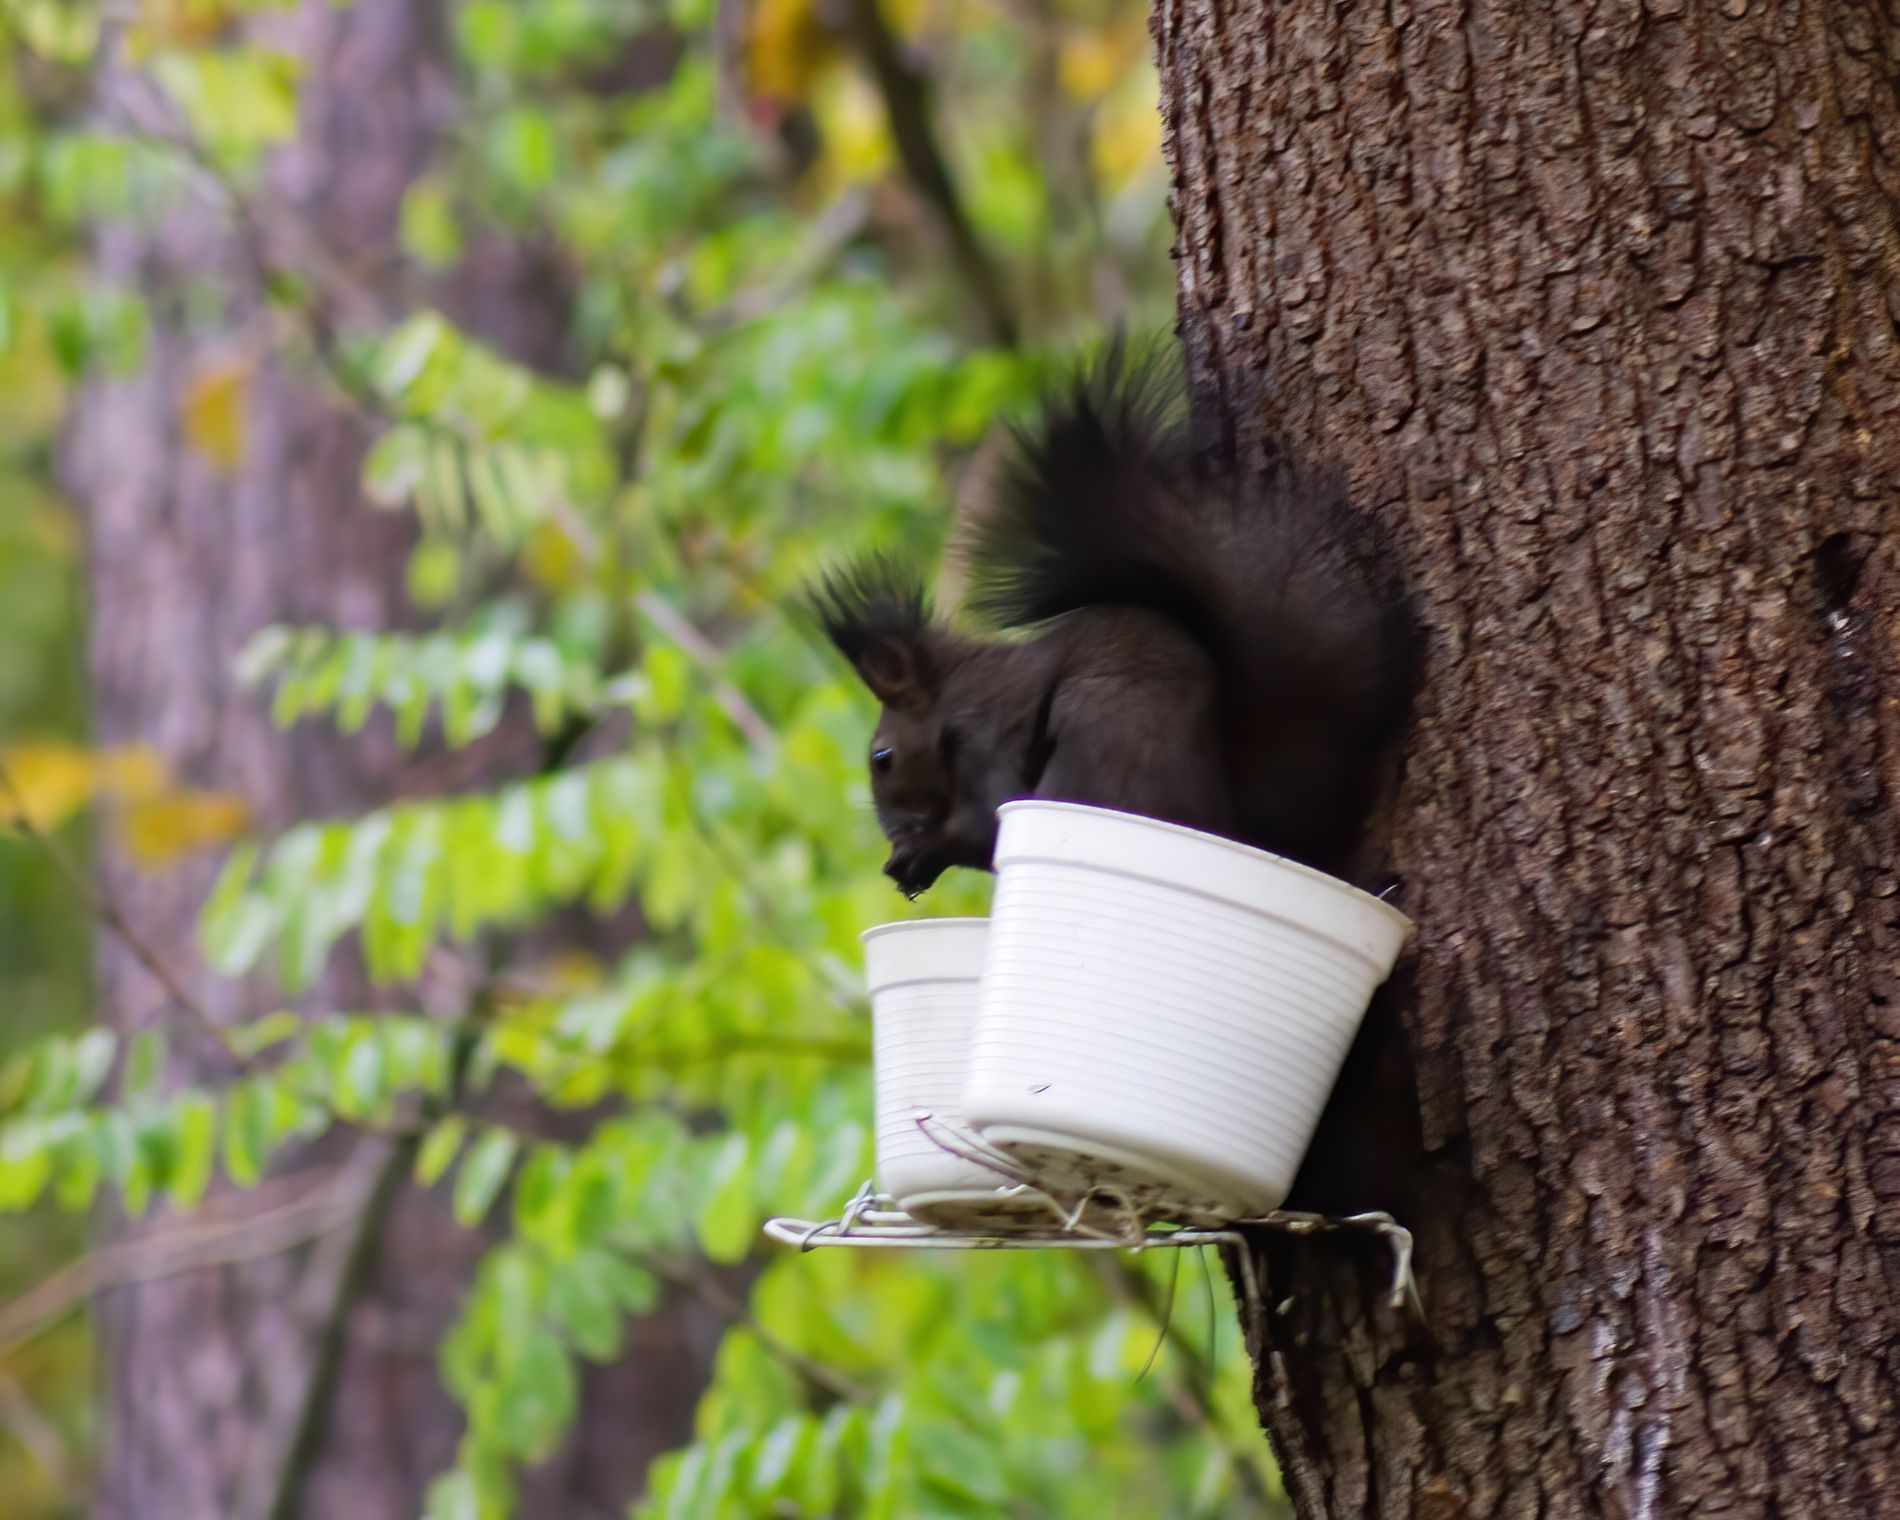
Squirrel Cups
This image shows a squirrel standing on a disposable cups on a tree trunk against a blurred vegetation in natural, sunny lighting.
close-up shot. This scene takes place outdoors. the natural light give the image peaceful feel. The colors are mix of green and brown. The main focus is on the squirrel. The atmosphere is calm and quiet.
Labels: Plant, Tree, Tree Trunk, Animal, Mammal, Rodent, Cup, Disposable Cup, Squirrel, Cat, Pet, Blurred vegetation, Disposable cups
Camera: Canon Canon EOS 550D
Lens: EF75-300mm f/4-5.6
Aperture: F5.6
Exposure: 1/125 sec
ISO: 400
Focal length: 300.0 mm